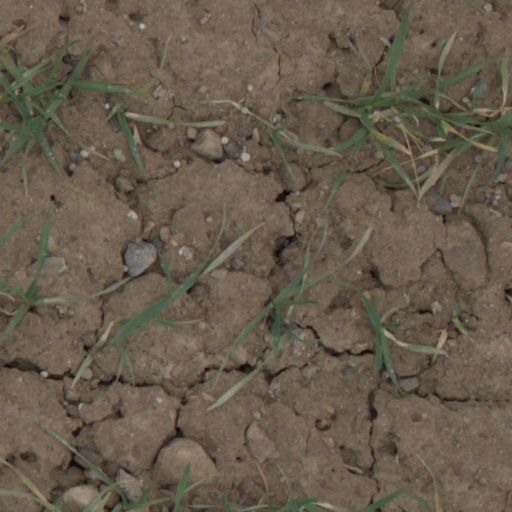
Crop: wheat